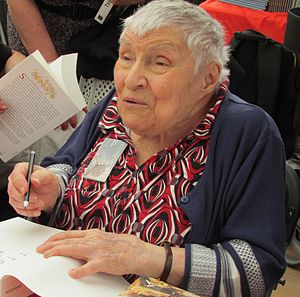
Anne Golon
Anne Golon, var en fransk forfatter, der i den engelsksprogede verden er bedre kendt under pseudonymet Sergeanne Golon. Hun var primært kendt for sin romanserie Angelique.